Marcelin Flandrin

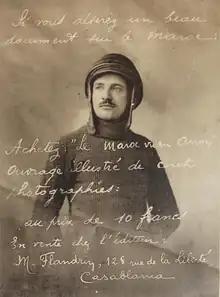

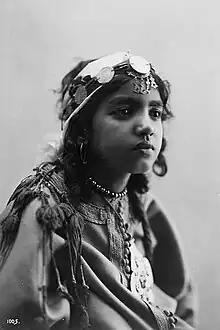
Young Moroccan girl in traditional dress

Marcelin Flandrin settled in Morocco in 1901, where he completed his military service as a volunteer in 1912. A photographer by profession, he served in the "Service Photographique des Armées", completing a series of reports during the Rif War. In World War I, he served in the French Air Force, finishing as an aerial observer sending aerial shots of battles.